Comanche-Spanish peace treaties

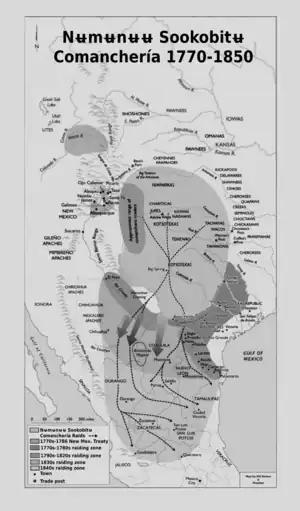
Comanche territory, called Comancheria, from about 1750 to 1850.

Two Comanche-Spanish peace treaties in 1785 and 1786 resulted in a permanent peace between the Comanche in Comancheria and the Spanish colony of Santa Fe de Nuevo México and a lengthy, albeit interrupted, peace between the Comanche and the Spanish in Texas. Since their first contacts with the Spanish in 1706, the Comanches had raided the colonies and been a threat to their continued existence. In the 1780s several factors combined to give both sides the incentive to negotiate peace treaties which resulted in expanded trade between the Spanish and the Comanche and a combined effort to defeat their mutual enemy, the Apache. The treaties essentially turned New Mexico into a protectorate of the Comanche from the 1780s to 1821, when the success of the Mexican War of Independence ended the treaties.